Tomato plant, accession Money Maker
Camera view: tilt-top (135 deg); turntable rotation: 0 degrees
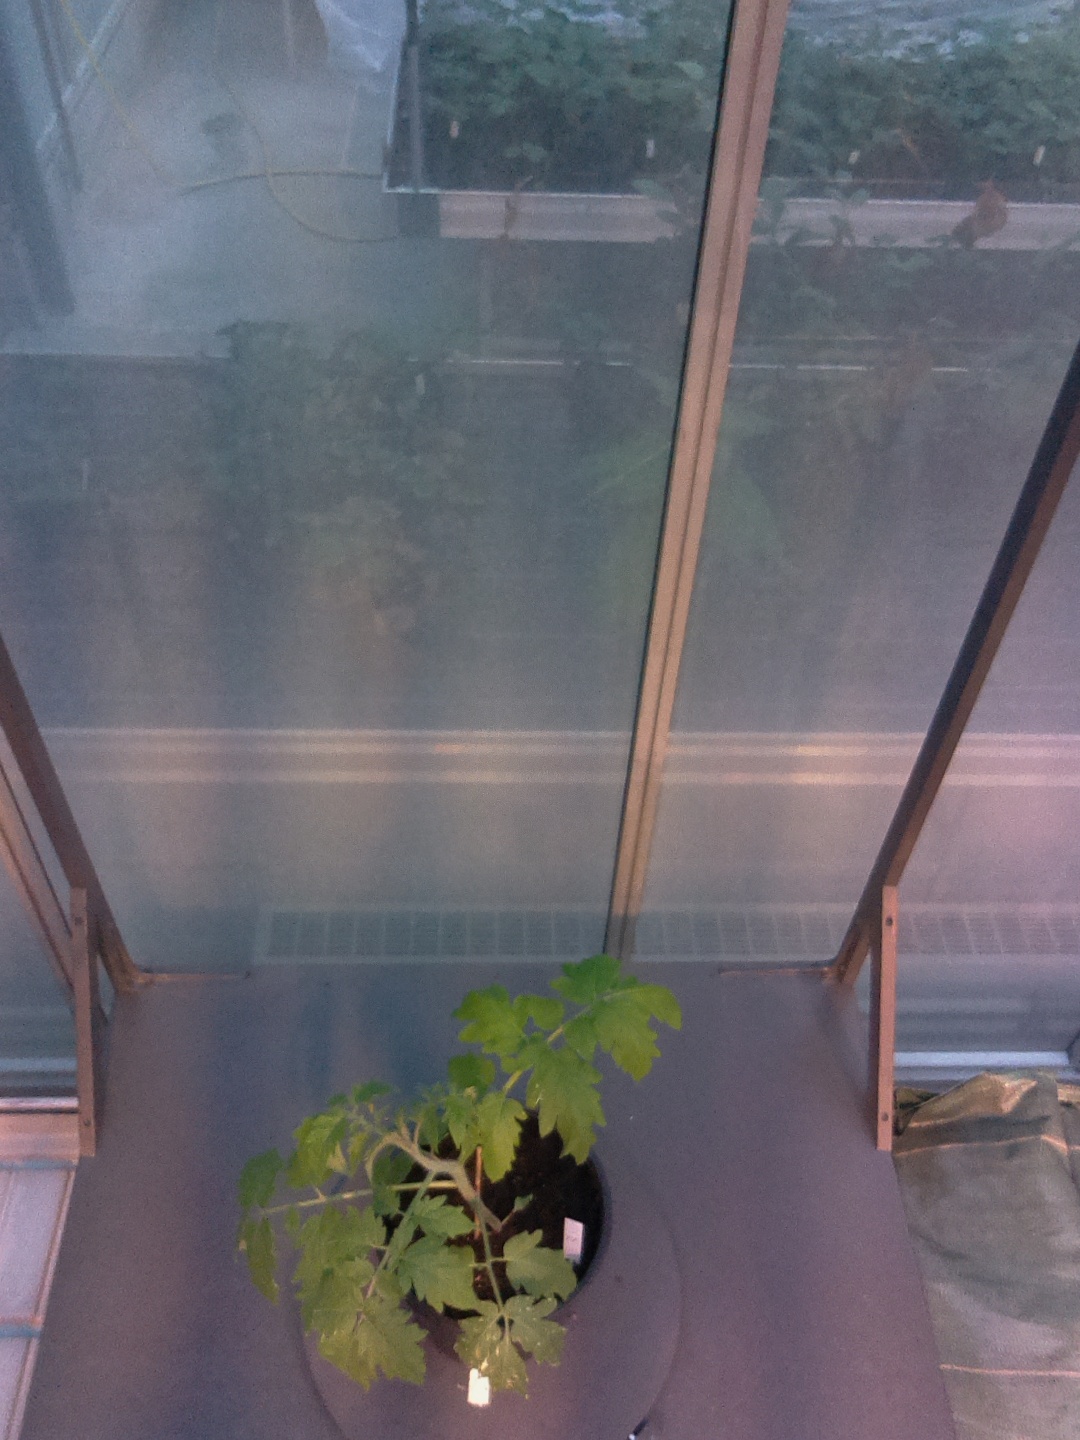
BBCH growth stage 13: 6 of true leaves visible